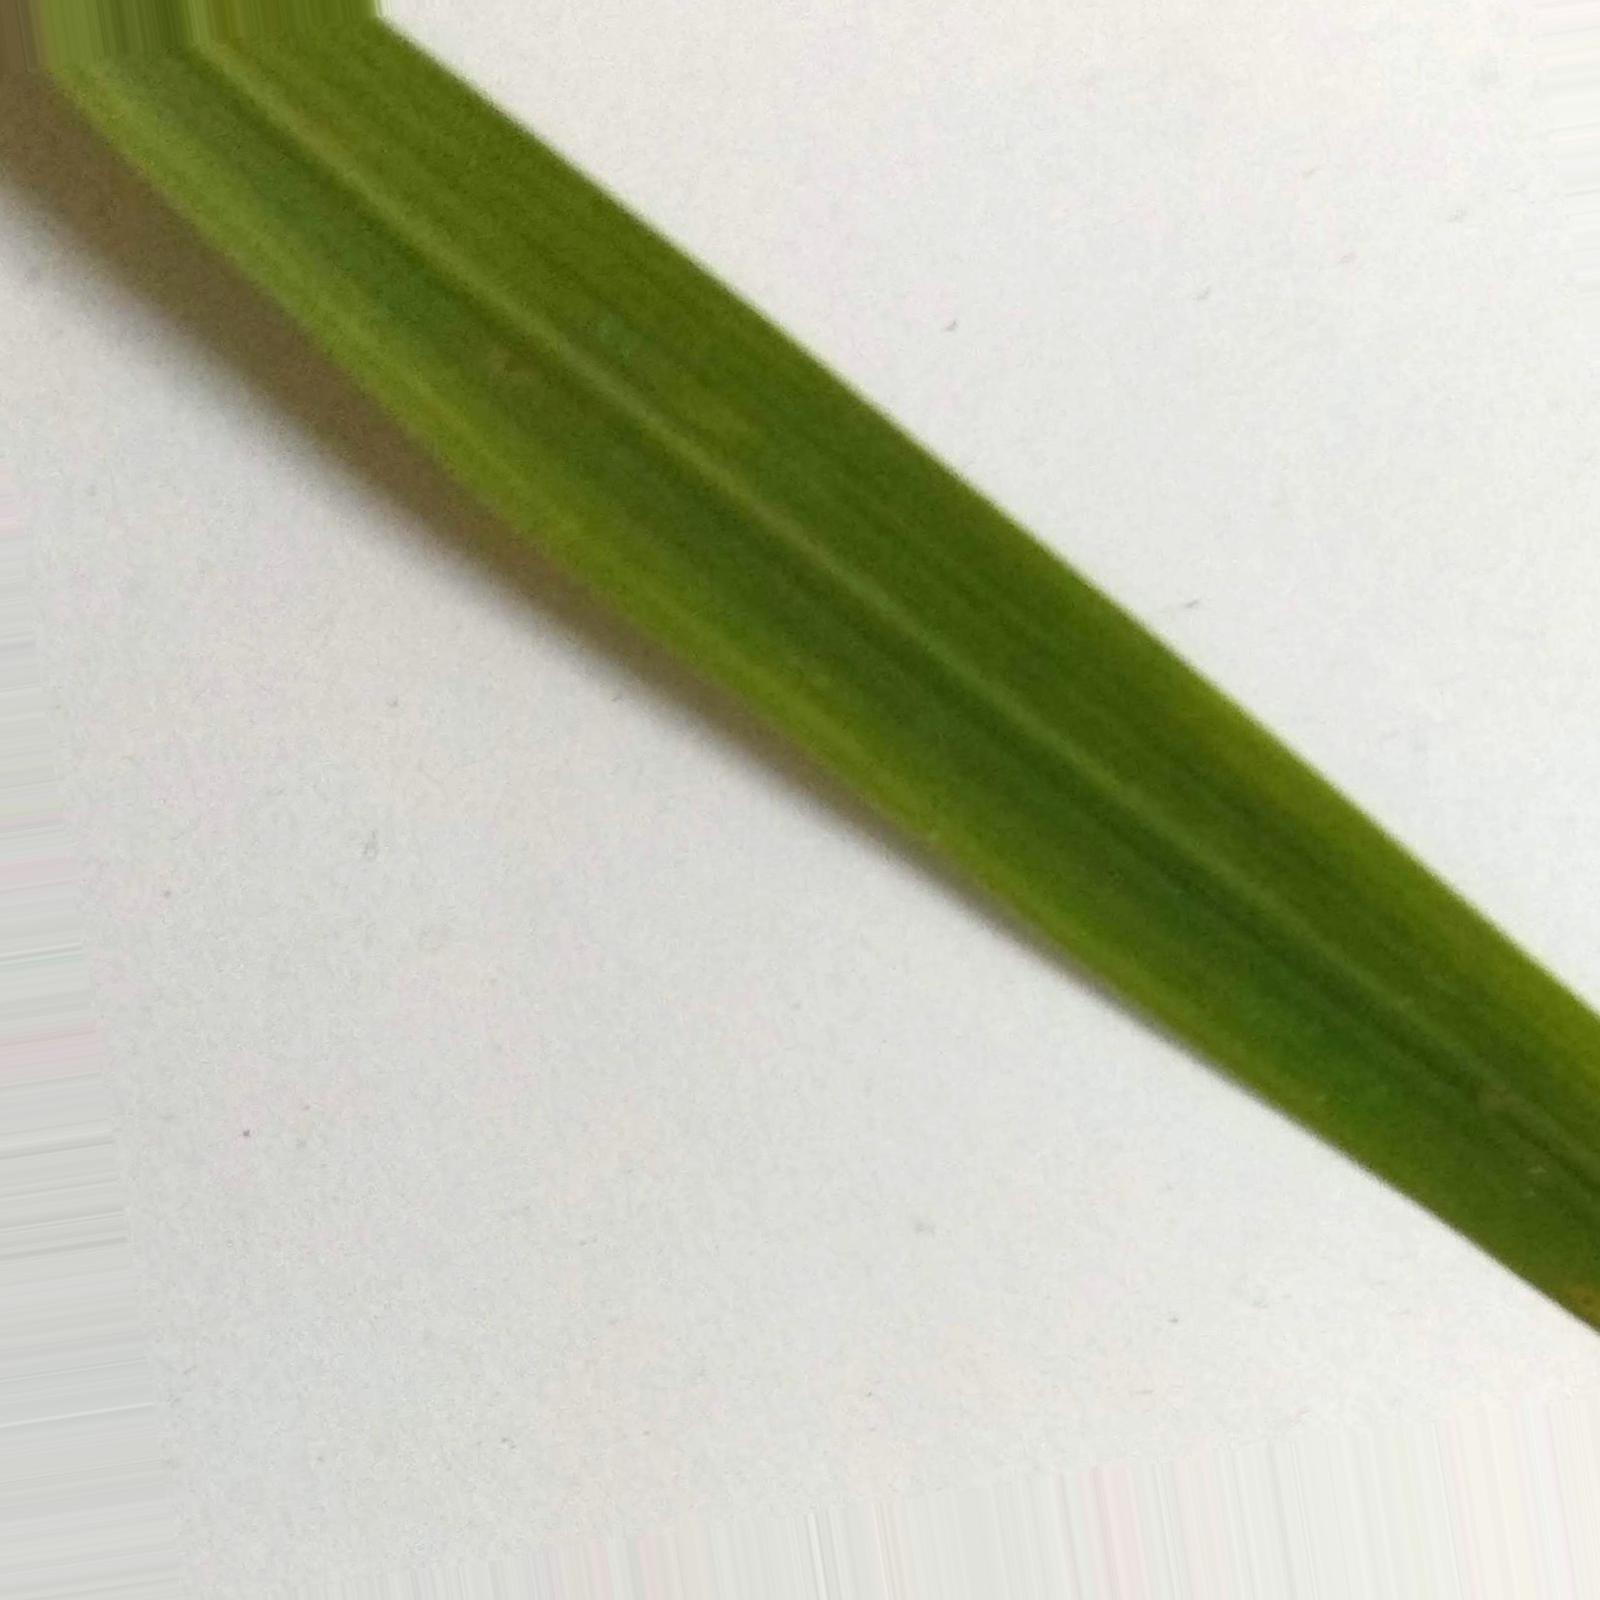
Nhãn: Healthy